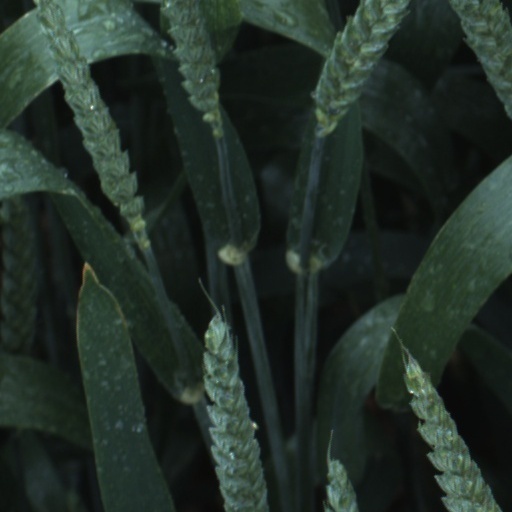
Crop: wheat